Fuichin Zàijiàn!

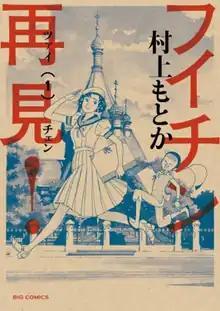
First volume cover

is a Japanese manga series written and illustrated by Motoka Murakami. It was serialized in Shogakukan's manga magazine "Big Comic Original" from March 2013 to March 2017, with its chapters collected in ten volumes.